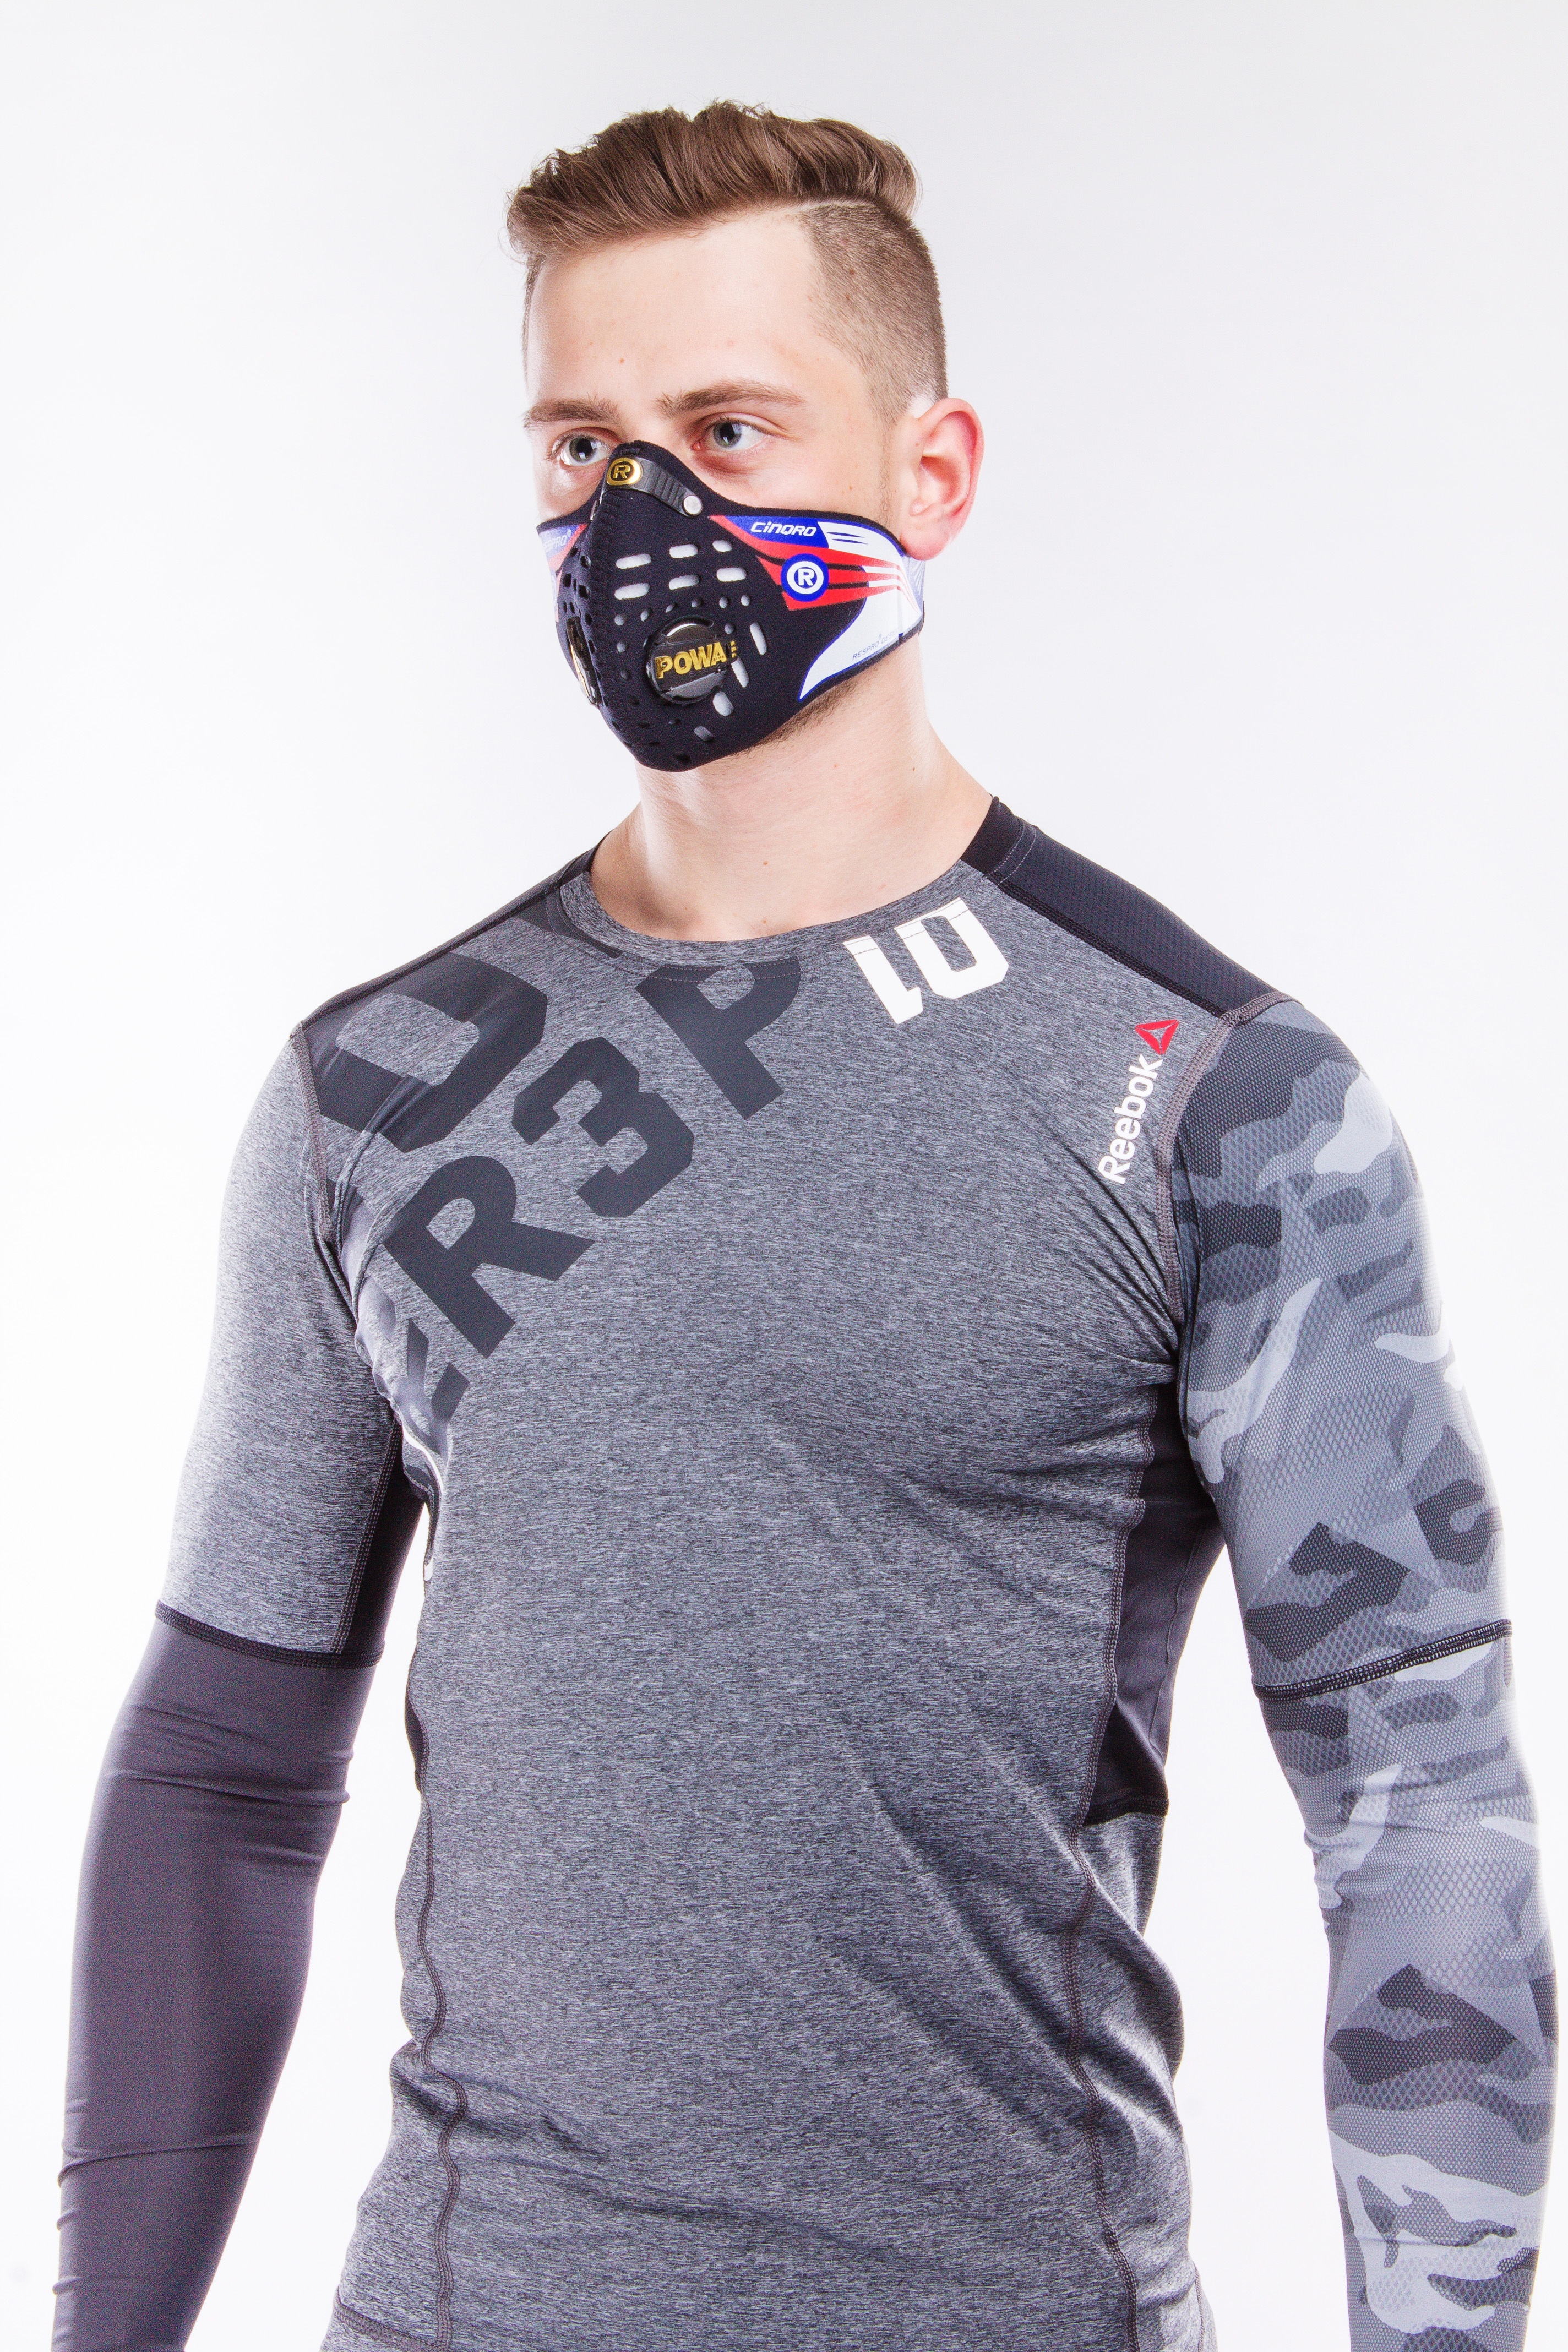
sport, air, jogging, clothing, arm, hoodie, health, outerwear, hood, collar, cycling, mask, neck, smog, moustache, breathe, pollution, pocket, sleeve, t shirt, clean air, healthy lifestyle, air pollution, stopsmog, mask antysmogowa, mask sports, breathe healthy, long sleeved t shirt